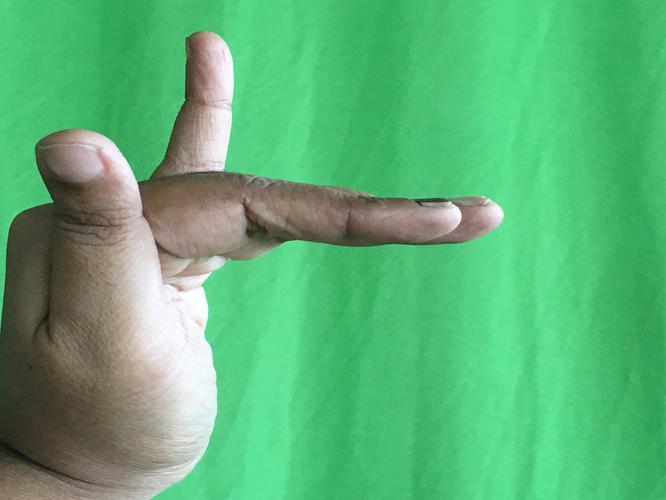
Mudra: Mrigasirsha
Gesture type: single_hand